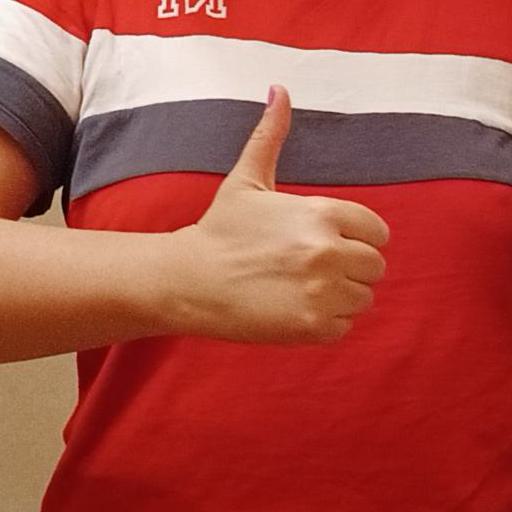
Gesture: like